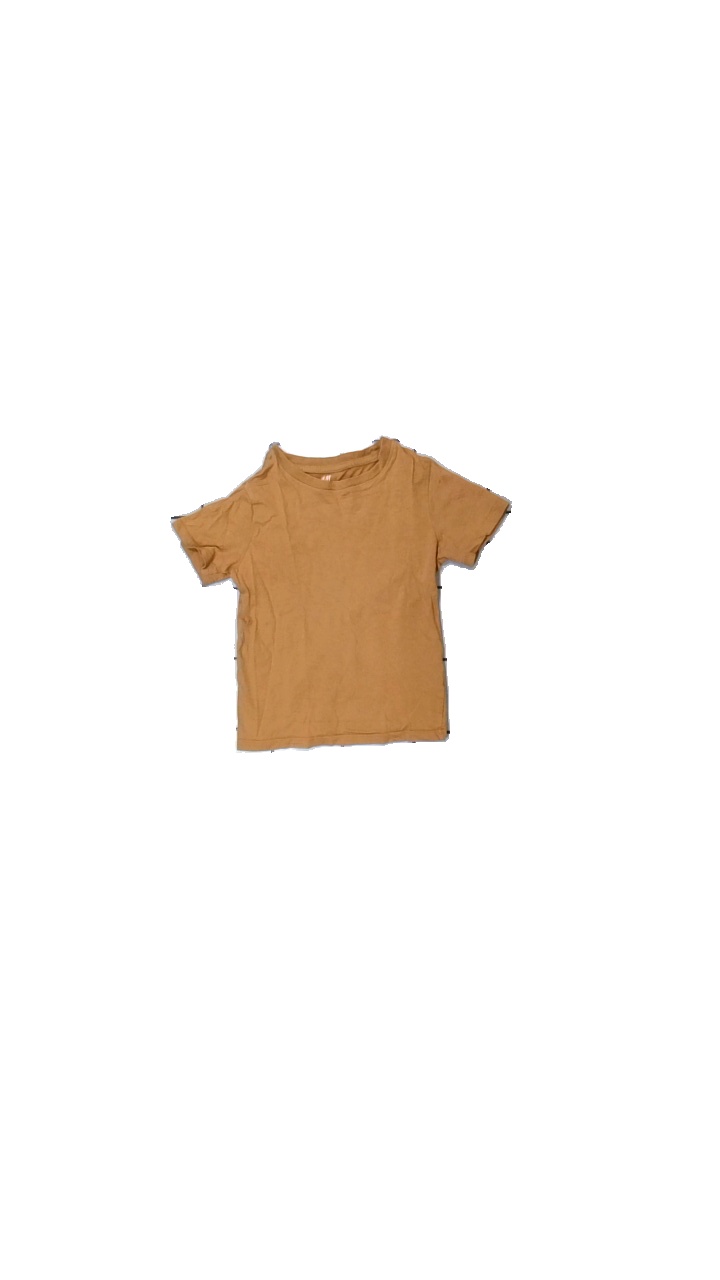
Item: T-shirt (Children)
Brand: H&m
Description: T-shirt
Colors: Beige
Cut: C-collar
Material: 100% bomull
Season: All
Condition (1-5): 5
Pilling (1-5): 5
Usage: Reuse
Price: <50